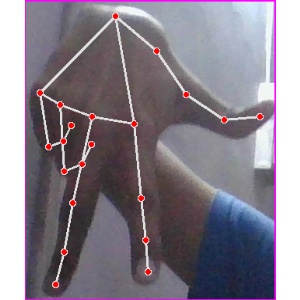
अक्षर: ग